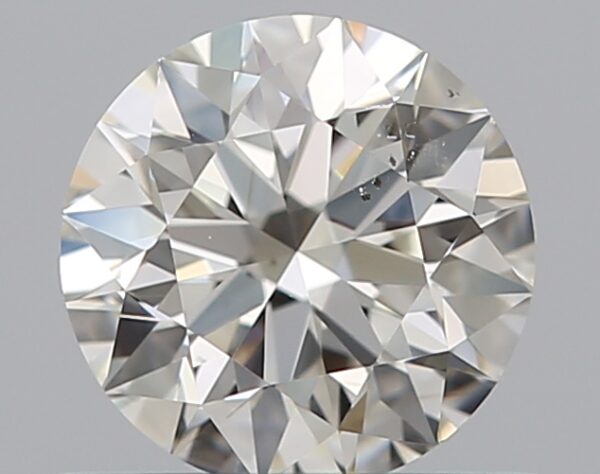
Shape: round
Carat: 0.51
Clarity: SI1
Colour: I
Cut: EX
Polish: EX
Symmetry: EX
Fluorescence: M
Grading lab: GIA
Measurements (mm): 5.11 x 5.13 x 3.21